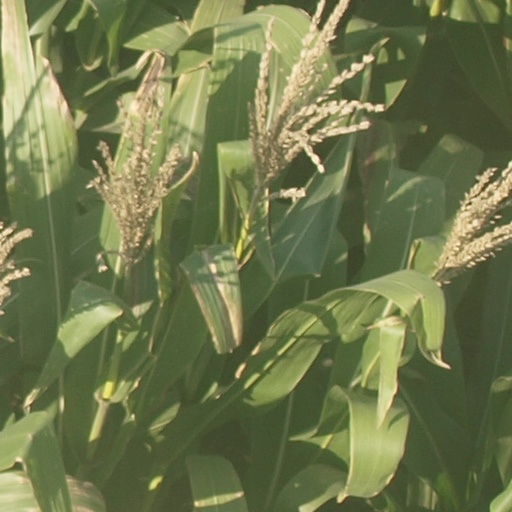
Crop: maize; corn